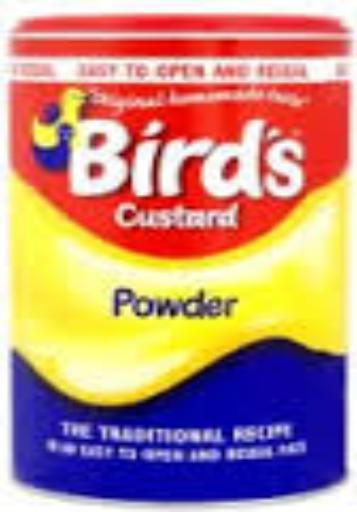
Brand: Bird's Custard
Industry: Food